Bukit Bintang

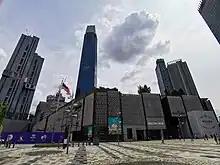
The Exchange TRX from The Raintree Plaza in 2023. The Exchange 106 tower can also be seen in the background.

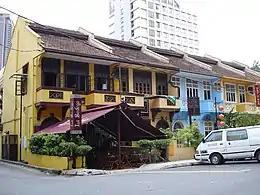
Pre-war houses along Tengkat Tong Shin near Changkat Bukit Bintang refurbished into trendy eateries.

Restaurants dedicated to Arabian gastronomy have been sprouting along with the core of the Bintang Walk of late due to a recent general initiative to lure Arab tourists to this region. Popular Maghreb and Lebanese alongside Iranian delicacies are increasingly served by restaurants. However, plenty of trendy restaurants cater to international fare, especially in the BB park area.